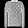
Label: Pullover